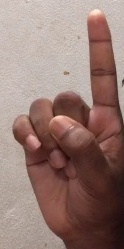
ASL sign: 1